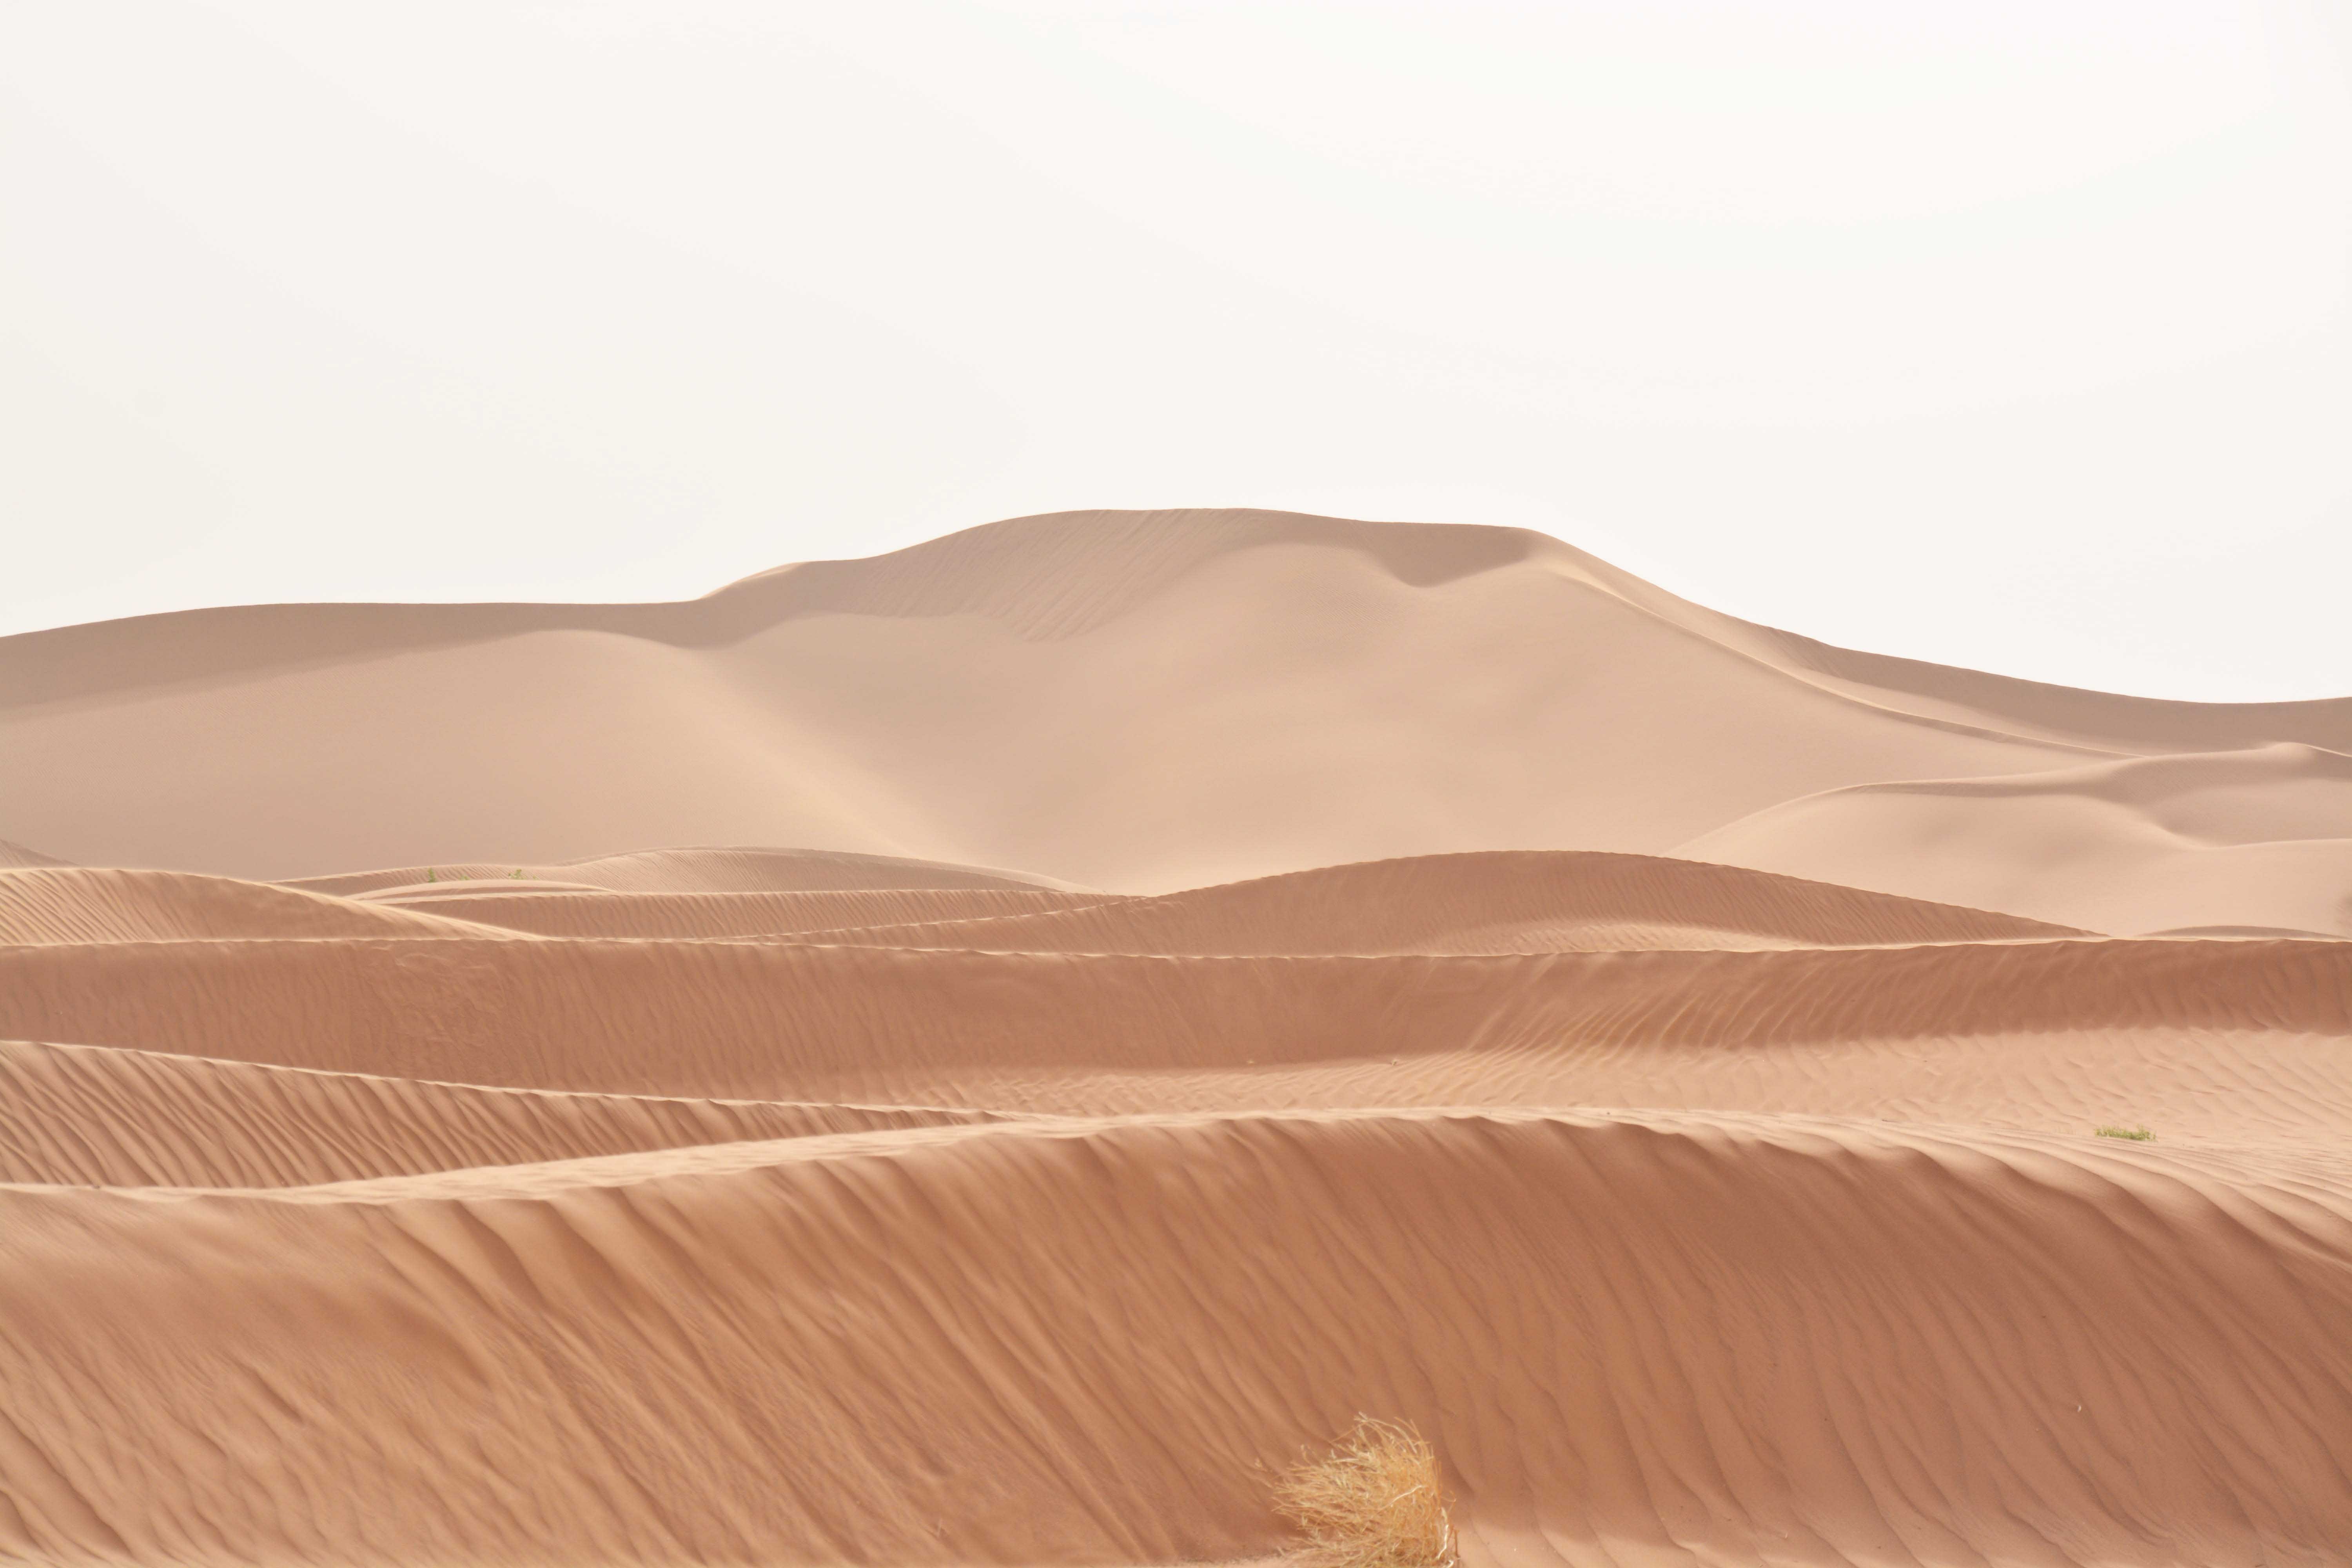
landscape, sand, desert, dune, grassland, wide, habitat, sahara, wadi, landform, erg, natural environment, geographical feature, aeolian landform, singing sand